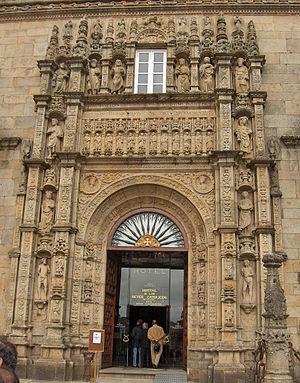
L’hôpital des Rois-Catholiques également connu historiquement sous le nom d’« hôpital royal de Saint-Jacques-de-Compostelle », est un édifice de style plateresque construit sur ordre des rois Catholiques après leur visite à Saint-Jacques-de-Compostelle pour accueillir les pèlerins du chemin de Saint-Jacques-de-Compostelle qui pouvaient être malades. Il fut construit par l’architecte royal Enrique Egas et est aujourd’hui un hôtel Parador à visée touristique pour les pèlerins de la ville.